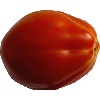
Label: Tomato 1